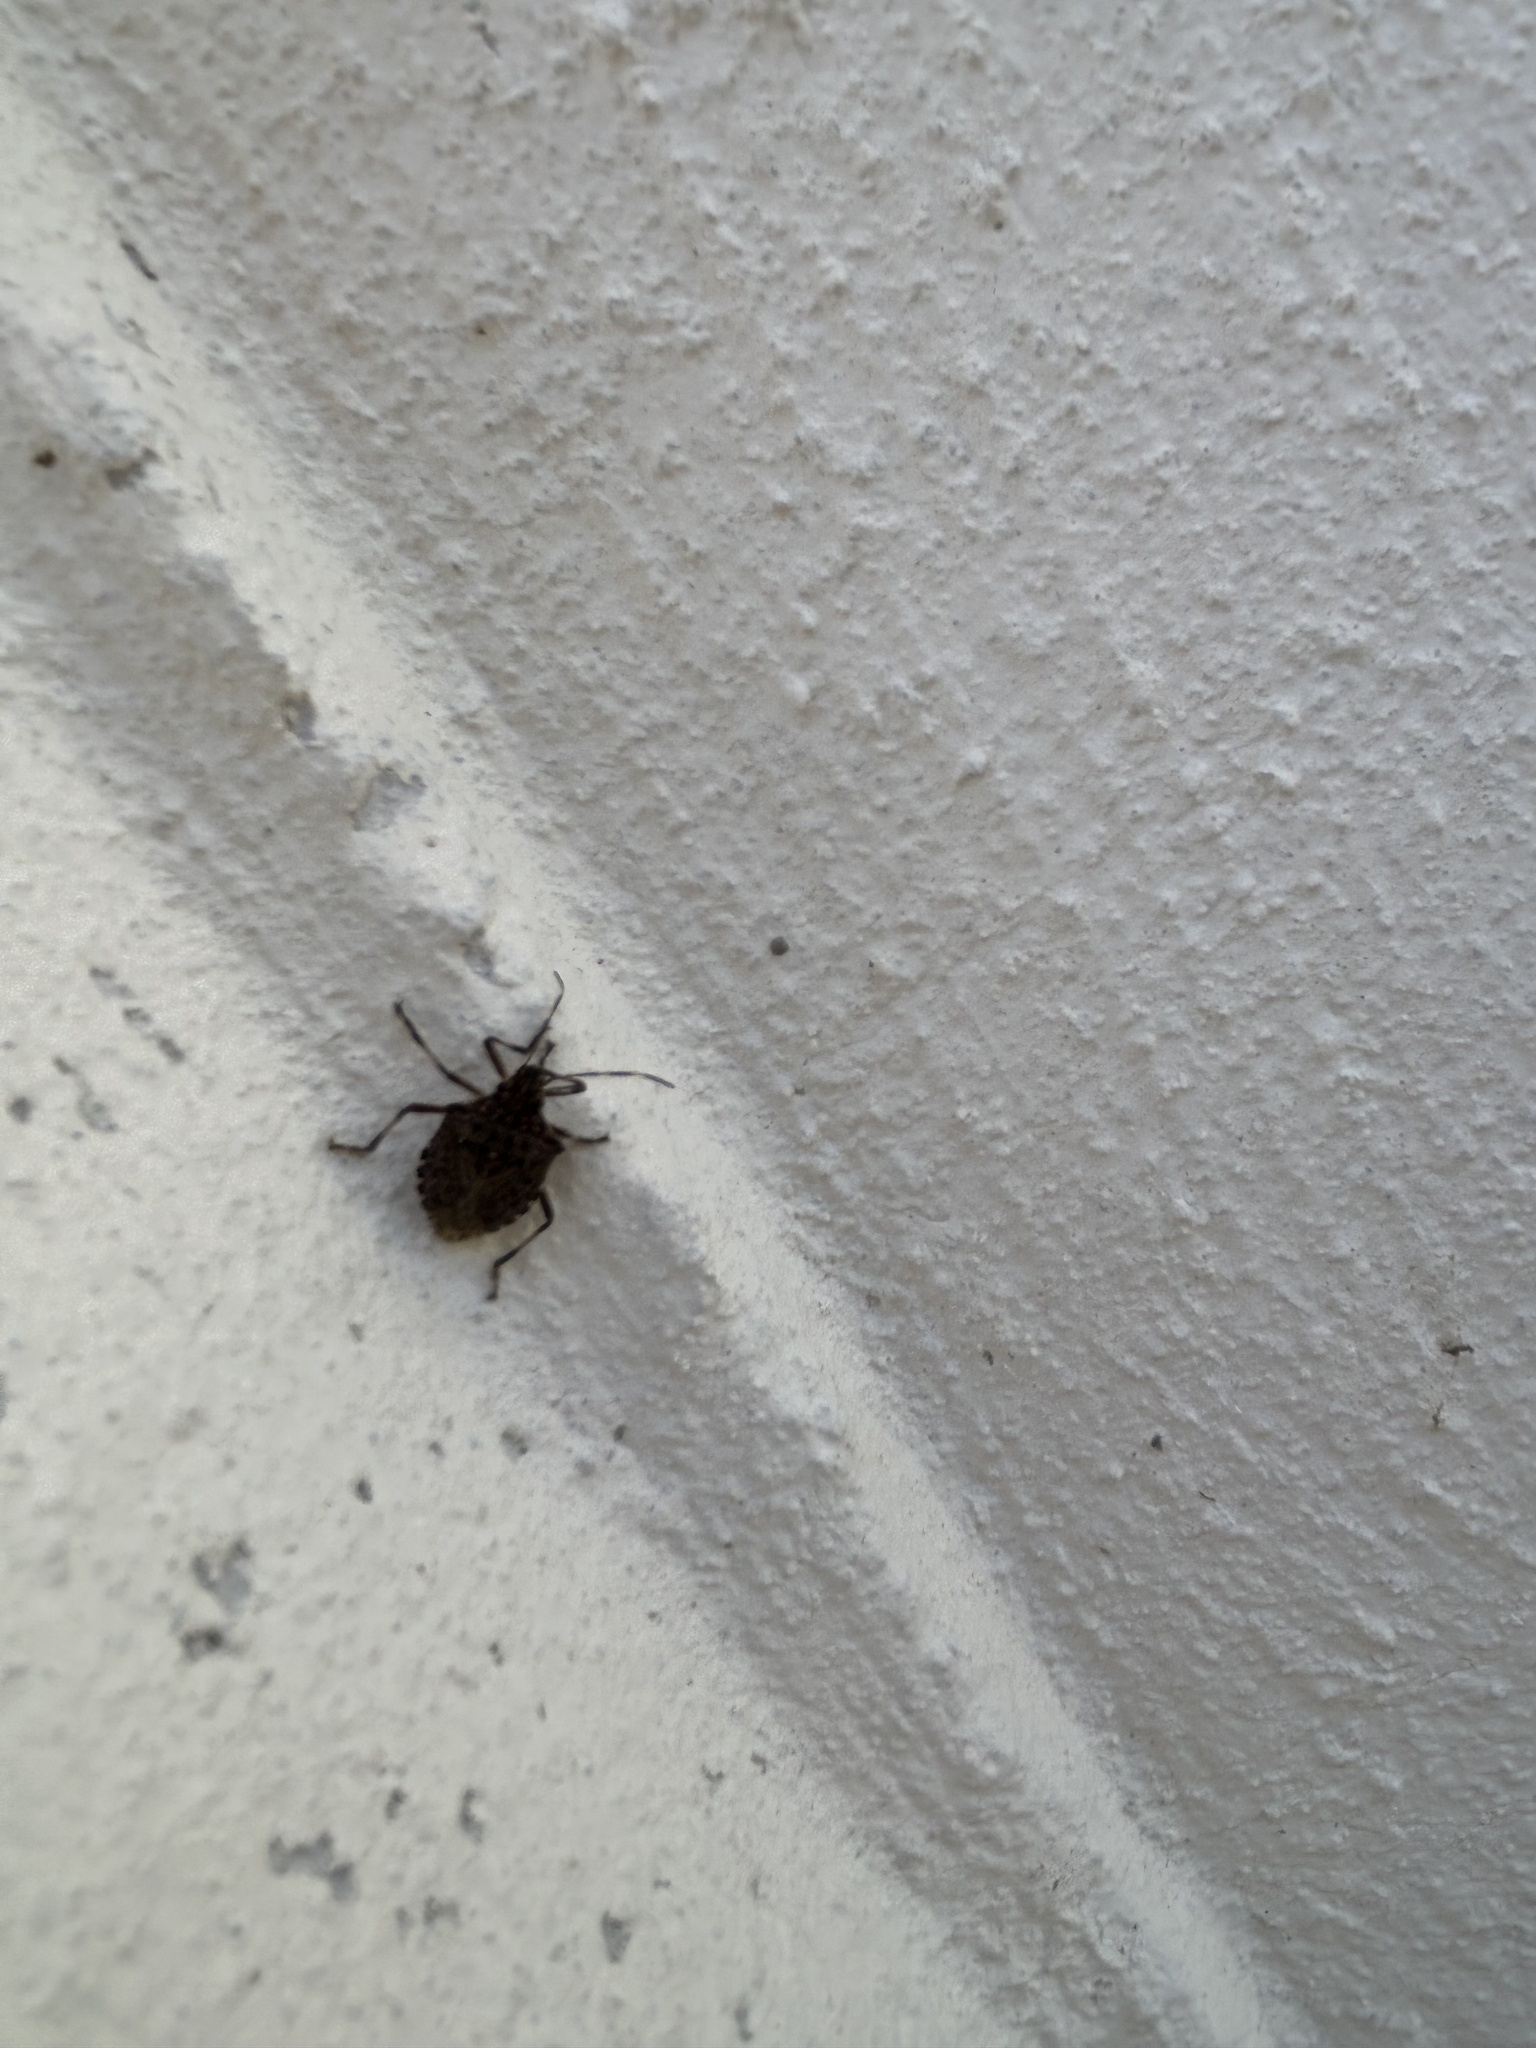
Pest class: stink_bug